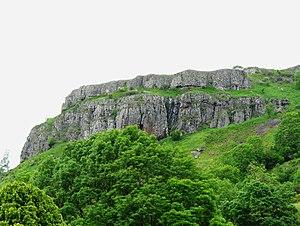
Les orgues au nord du bourg de Saint-Bonnet-de-Condat, Cantal, France.
Saint-Bonnet-de-Condat est une commune française située dans le département du Cantal, en région Auvergne-Rhône-Alpes. Anciennement appelée aussi Saint-Bonnet de Marcenat.